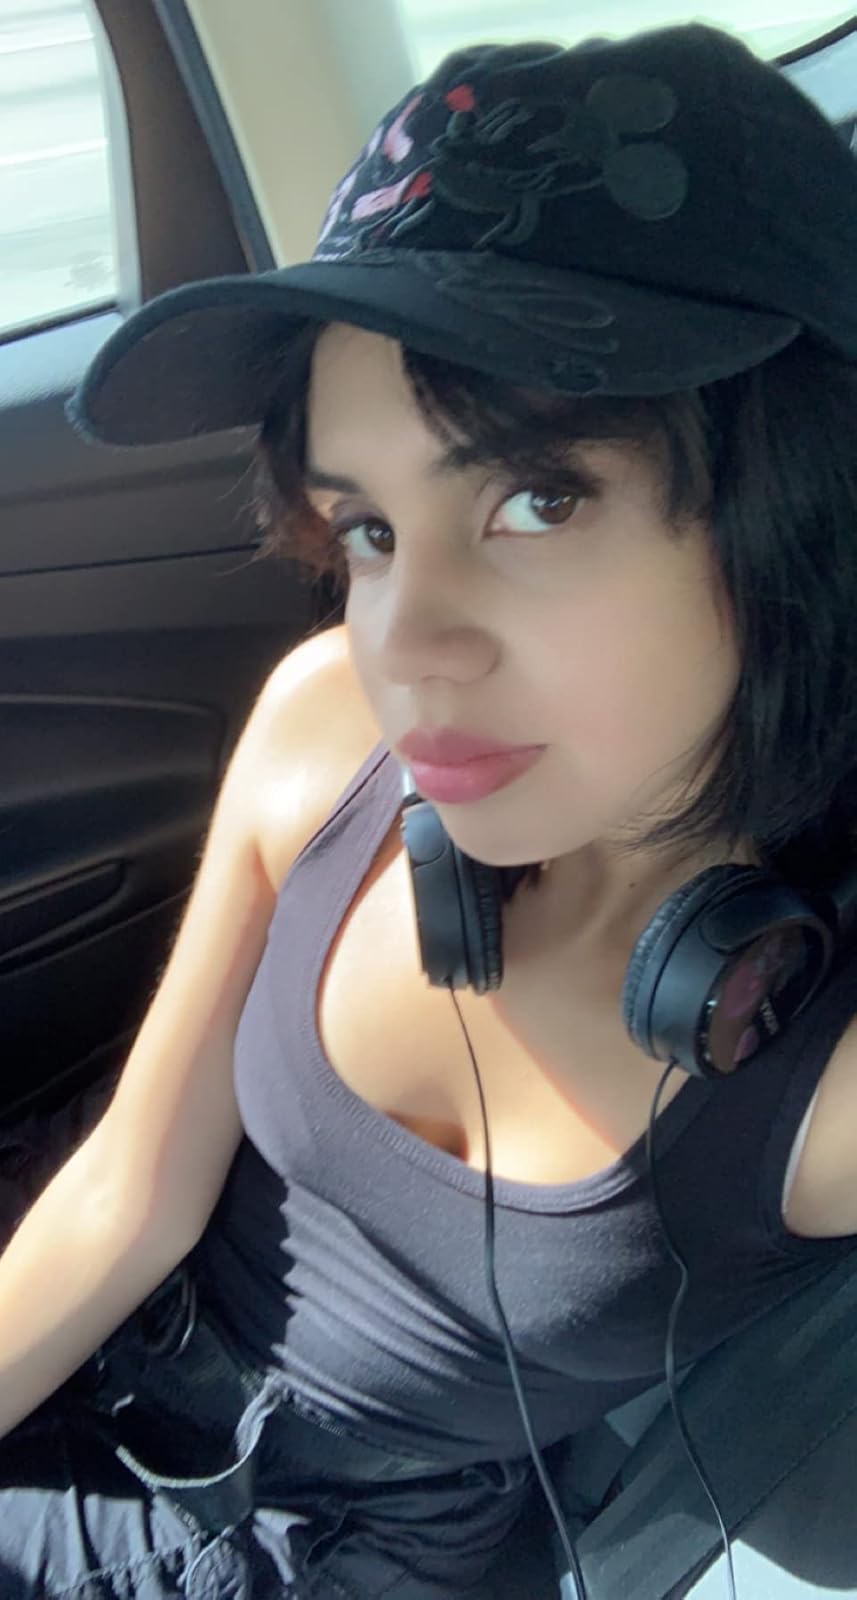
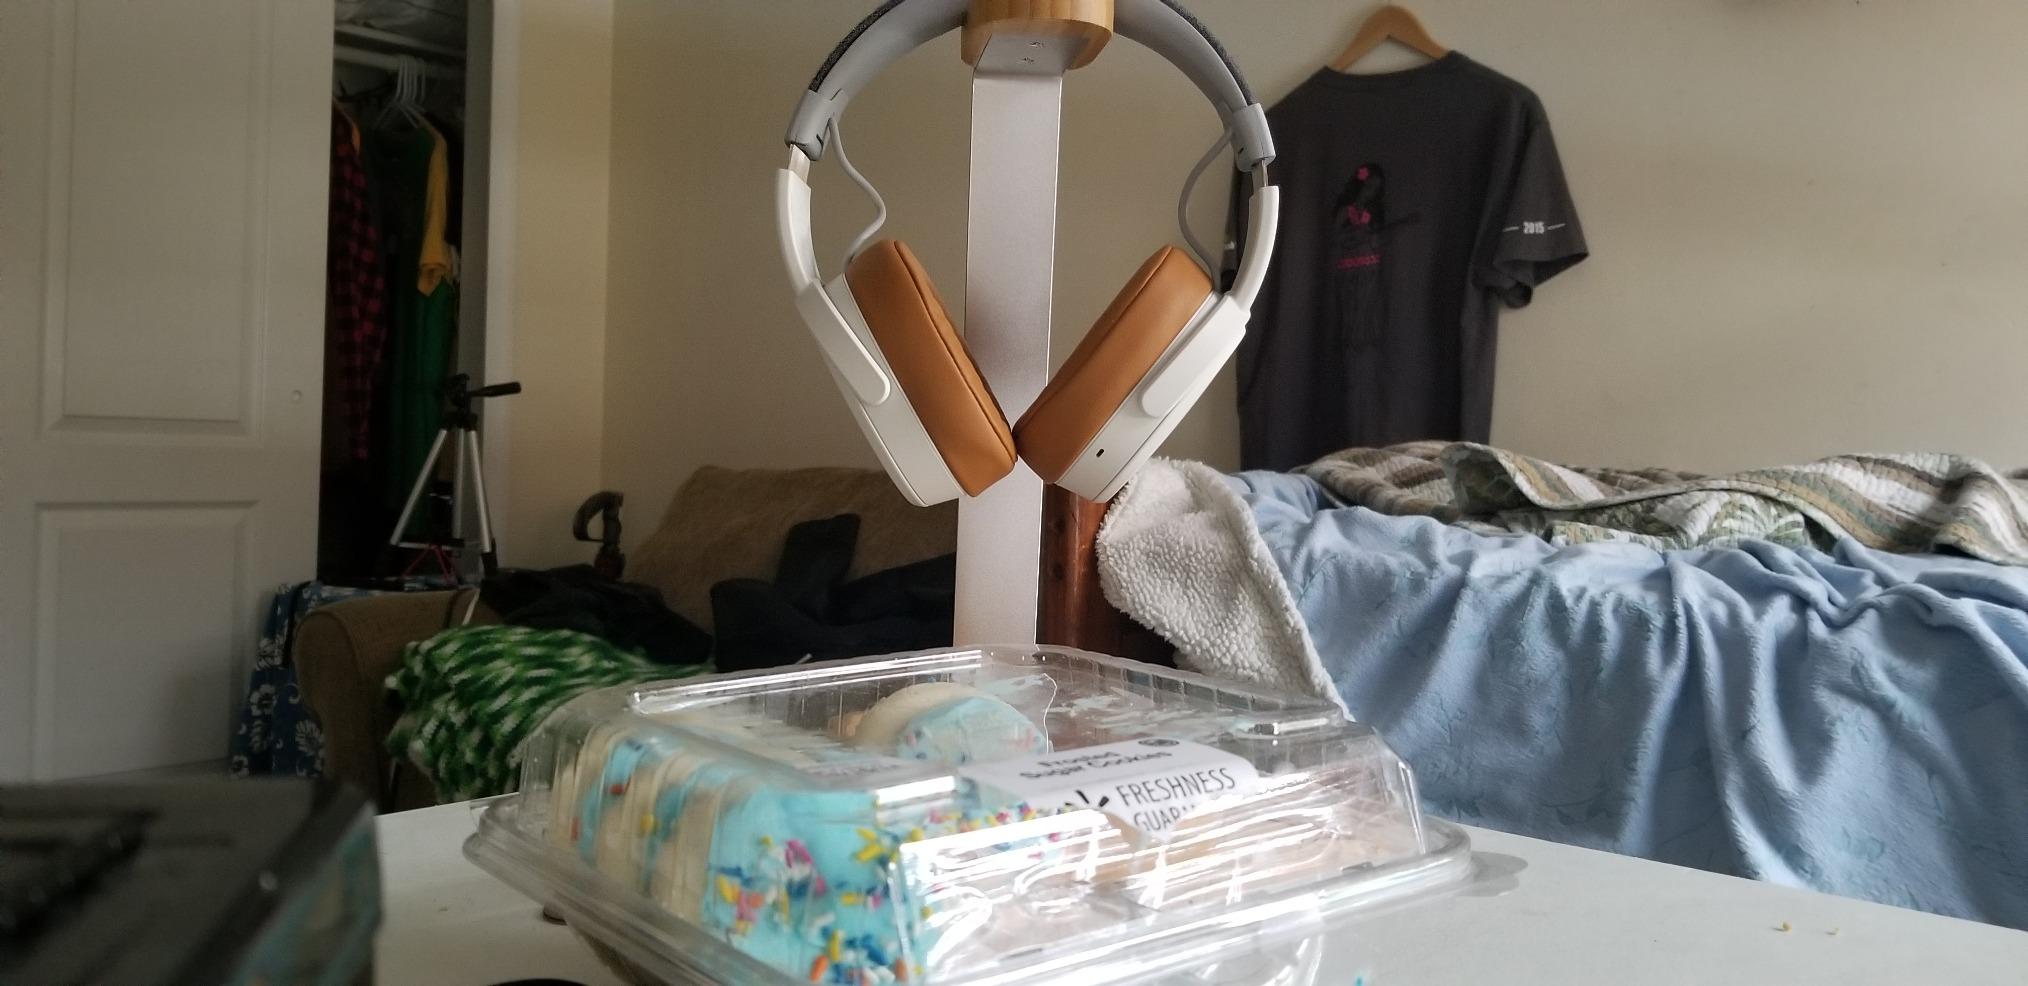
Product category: headphones
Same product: no